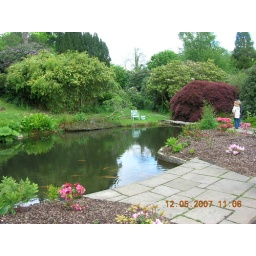
Upper pond near the house, with the light blue seat where Winston Churchill used to sit